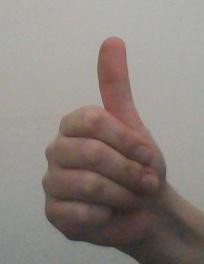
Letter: aleff